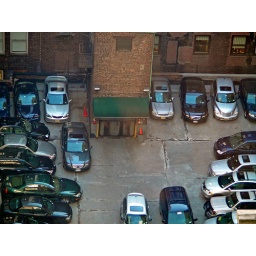
Looked out of the window of my office in times square. the rest is history.